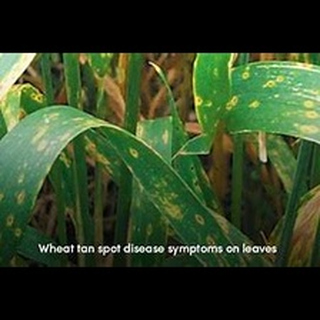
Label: wheat_tan_spot